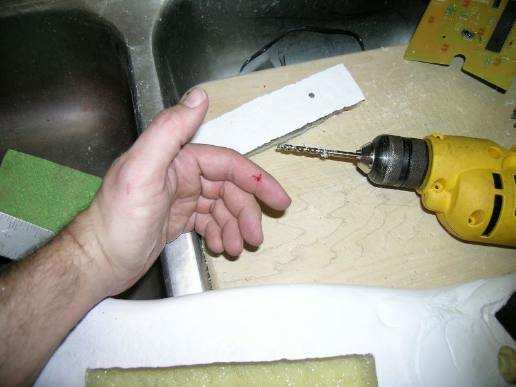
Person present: No